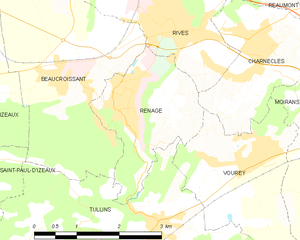
Renage est une commune française située dans le département de l'Isère en région Auvergne-Rhône-Alpes.